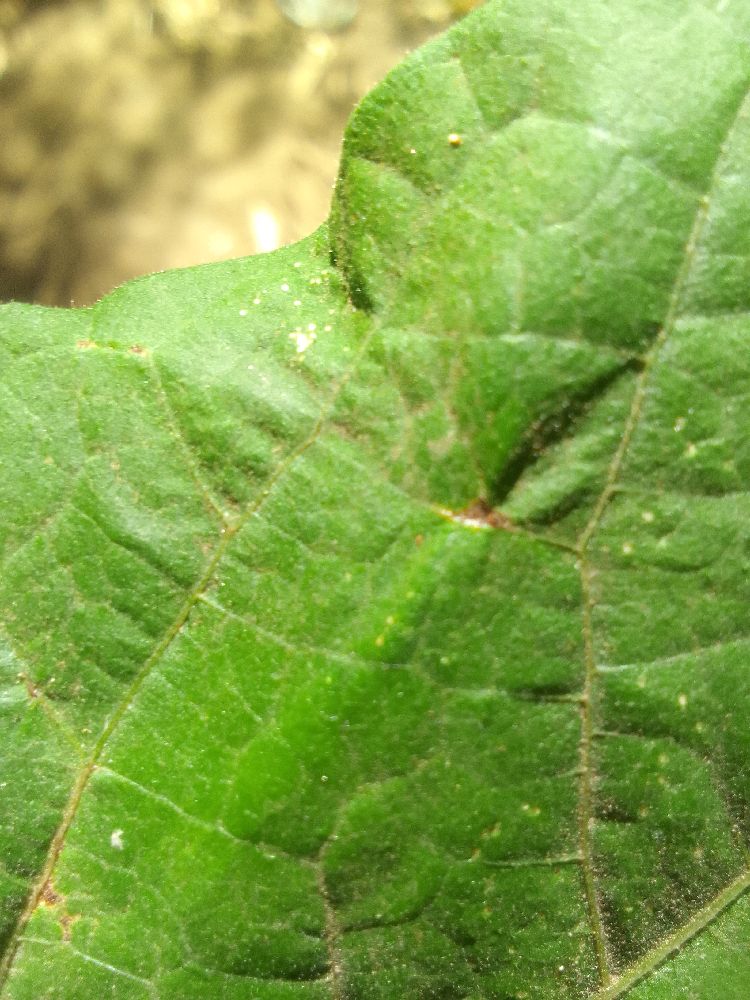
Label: healthy